Howardian High School

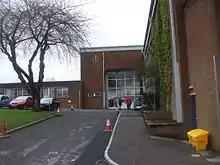
Main entrance of the school

Howardian High School was a secondary school that was established in Cardiff from 1885 to 1990.